Cleghorn, Iowa

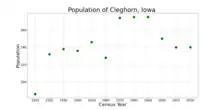
The population of Cleghorn, Iowa from US census data

As of the census of 2020, there were 240 people, 91 households, and 62 families residing in the city. The population density was 1,052.8 inhabitants per square mile (406.5/km). There were 105 housing units at an average density of 460.6 per square mile (177.8/km). The racial makeup of the city was 96.2% White, 0.0% Black or African American, 0.0% Native American, 0.4% Asian, 0.0% Pacific Islander, 0.8% from other races and 2.5% from two or more races. Hispanic or Latino persons of any race comprised 4.6% of the population.